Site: brandenburg
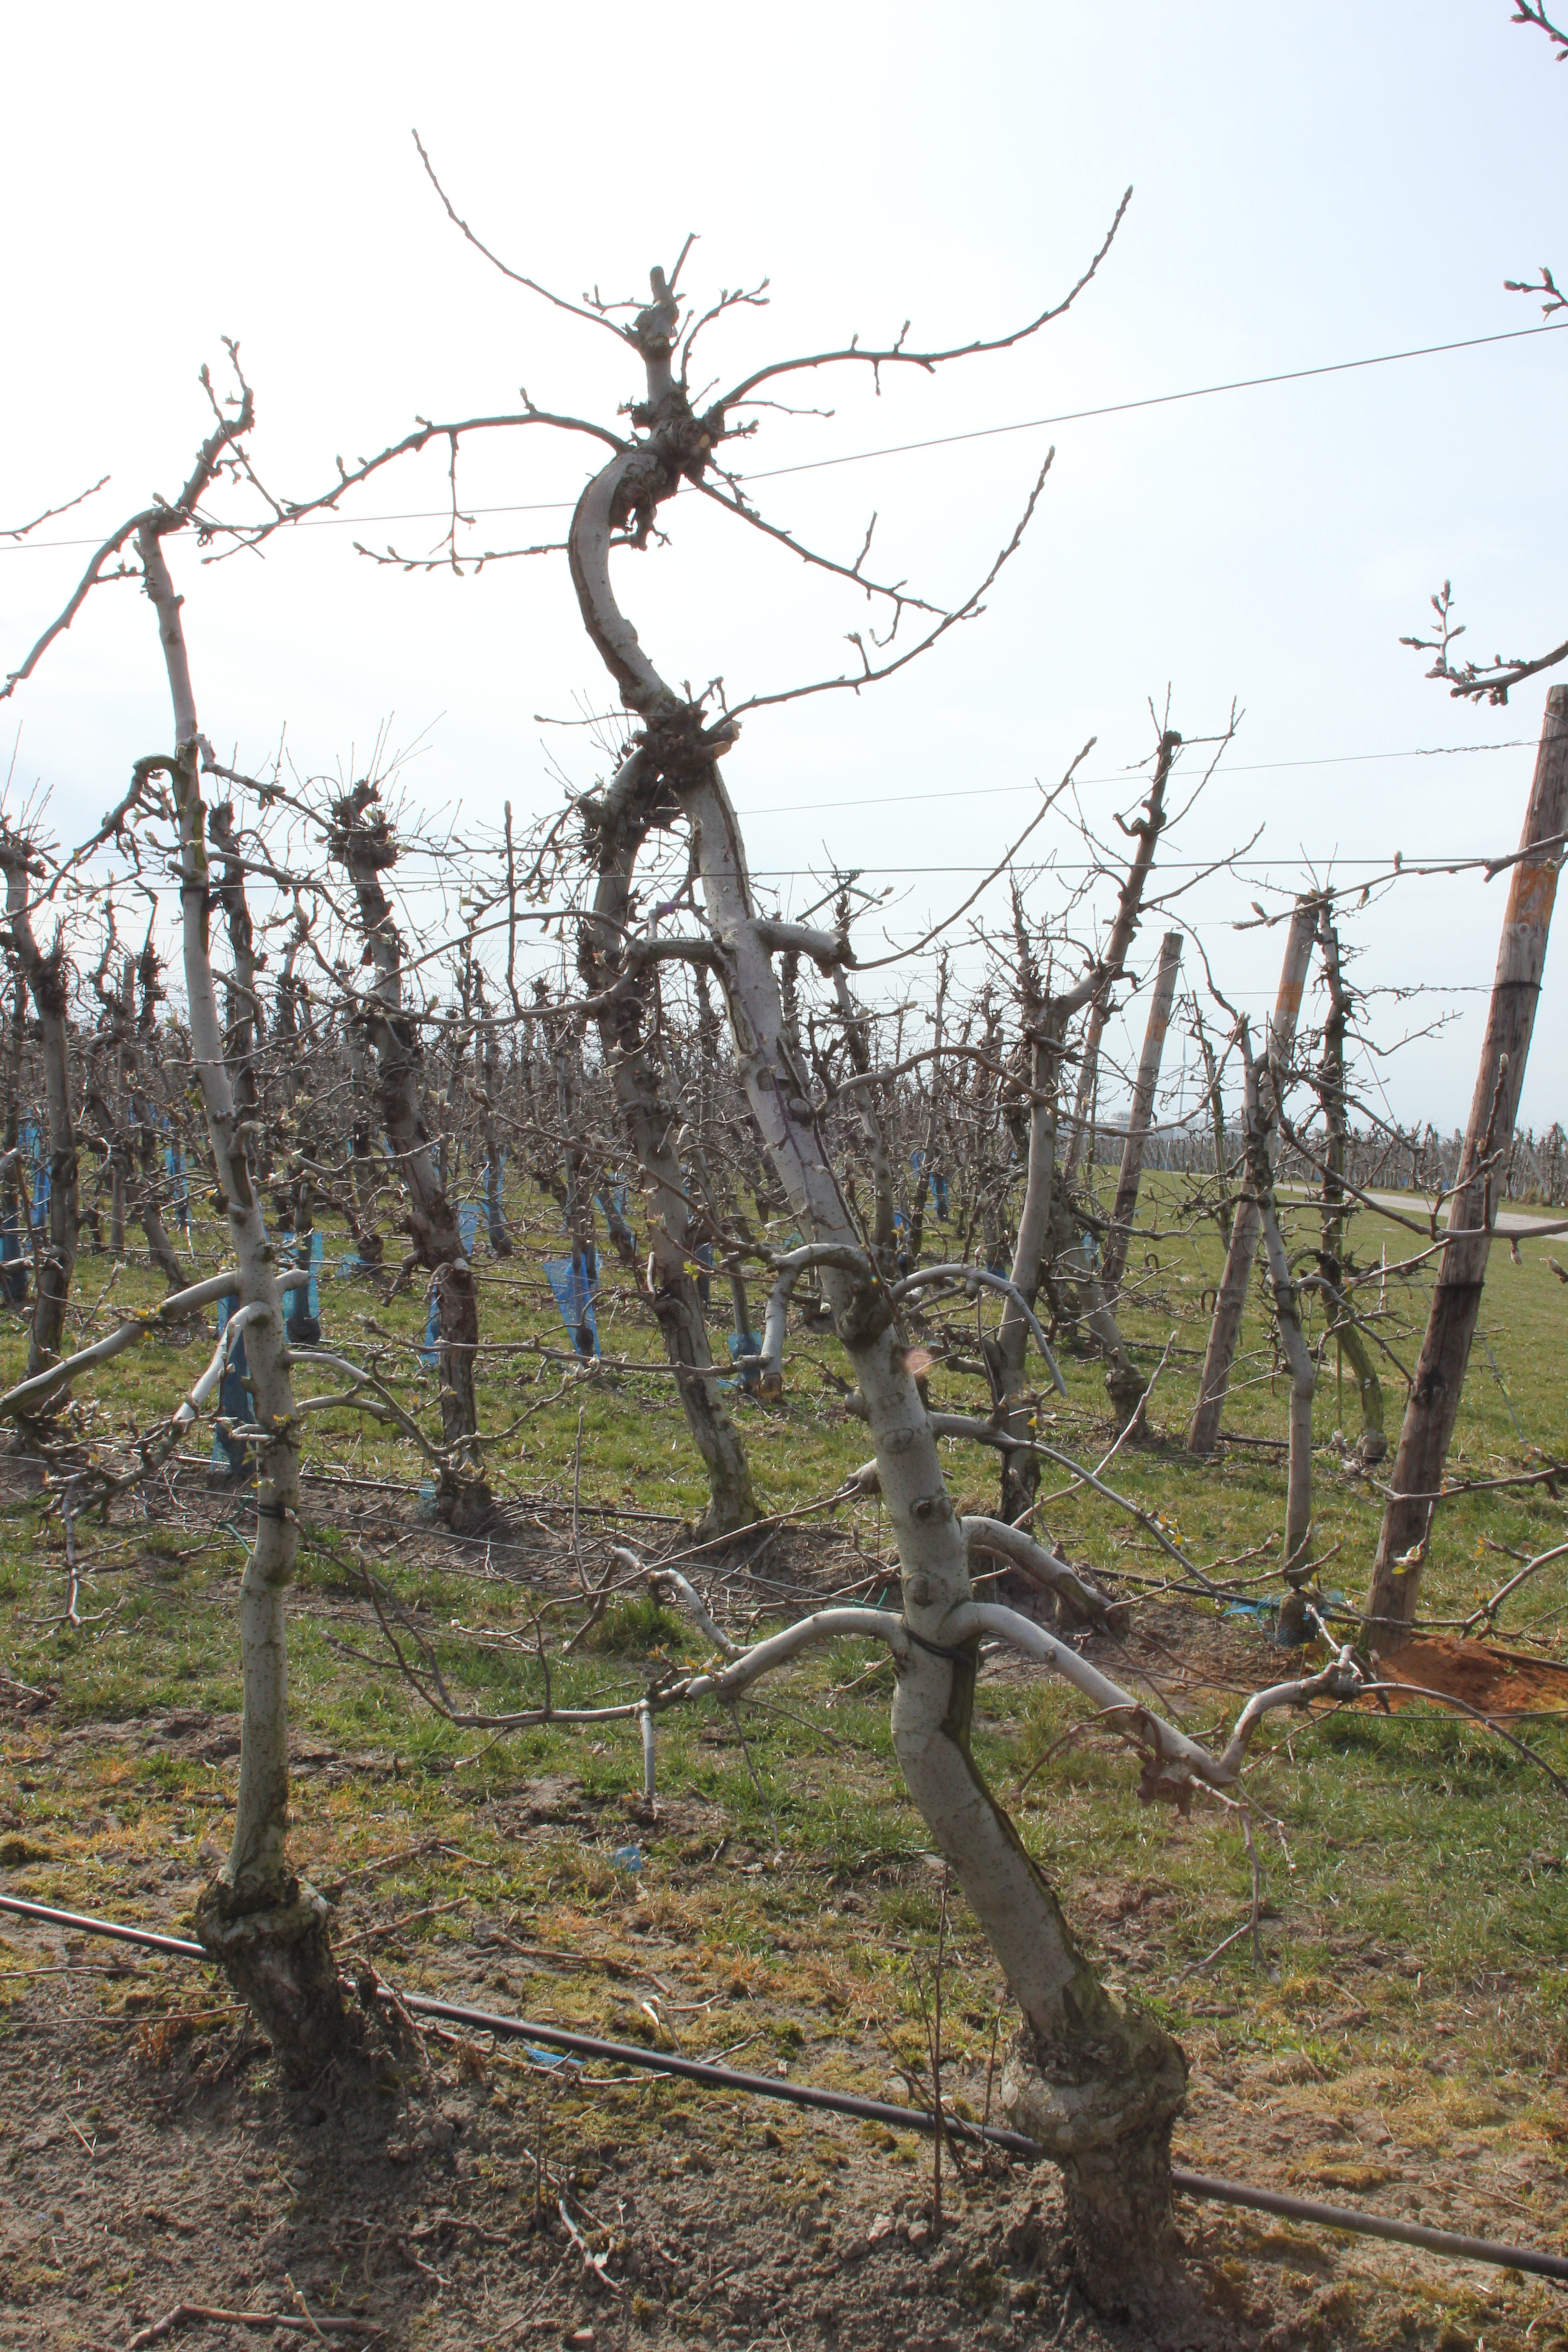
Growth stage (BBCH 54): Inflorescence emergence